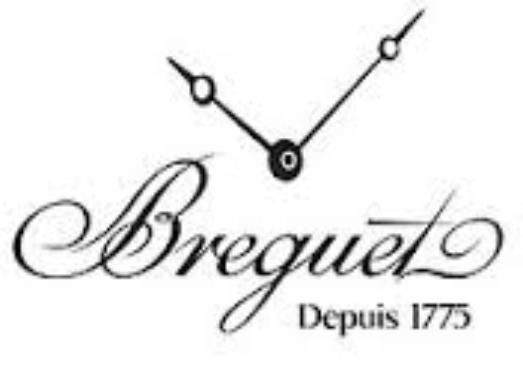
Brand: Breguet
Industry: Electronic